Christ and the Penitent Sinners

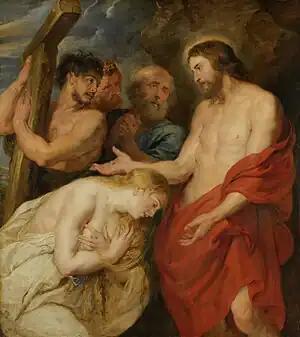
"Christ and the Penitent Sinners" (1617) by Rubens

Christ and the Penitent Sinners or Christ with the four great penitents is an oil on canvas painting by Peter Paul Rubens, executed in 1617. It is now in the Alte Pinakothek in Munich.